Chaco Culture National Historical Park

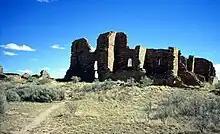
Pueblo Pintado, an outlying Chacoan great house

Some parties have advanced the theory that at least 12 of the 14 principal Chacoan complexes were sited and aligned in coordination, and that each was oriented along axes that mirrored the passing of the Sun and Moon at visually pivotal times. The first great house known to evince fastidious proportioning and alignment was Casa Rinconada: the twinned T-shaped portals of its radius great "kiva" were north–south collinear, and axes joining opposing windows passed within of its center. The great houses of Pueblo Bonito and Chetro Ketl were found by the "Solstice Project" and the U.S. National Geodetic Survey to be sited along a precisely east–west line, an axis that captures the passage of the equinox sun. The lines perpendicularly bisecting their principal walls are aligned north–south, implying a possible intent to mirror the equinox midday. Pueblo Alto and Tsin Kletsin are also north–south aligned. These two axes form an inverted cross when viewed from above; its northbound reach is extended another past Pueblo Alto by the ramrod-straight Great North Road, a pilgrimage route that modern-day Pueblo Indians believe to be an allusion to myths surrounding their arrival from the distant north.